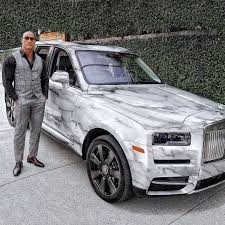
Label: noambulance